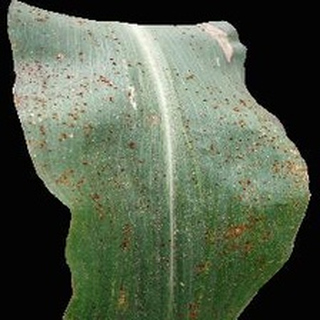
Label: corn_common_rust